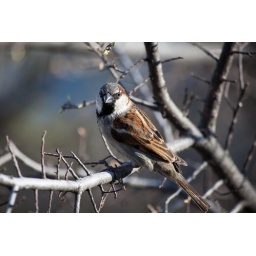
this little chap was flitting around the trees outside the roof terrace while we enjoyed our post-SXSW mojitos.